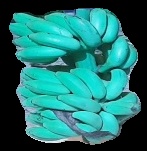
Variety: elakki-bale
Grade: grade3